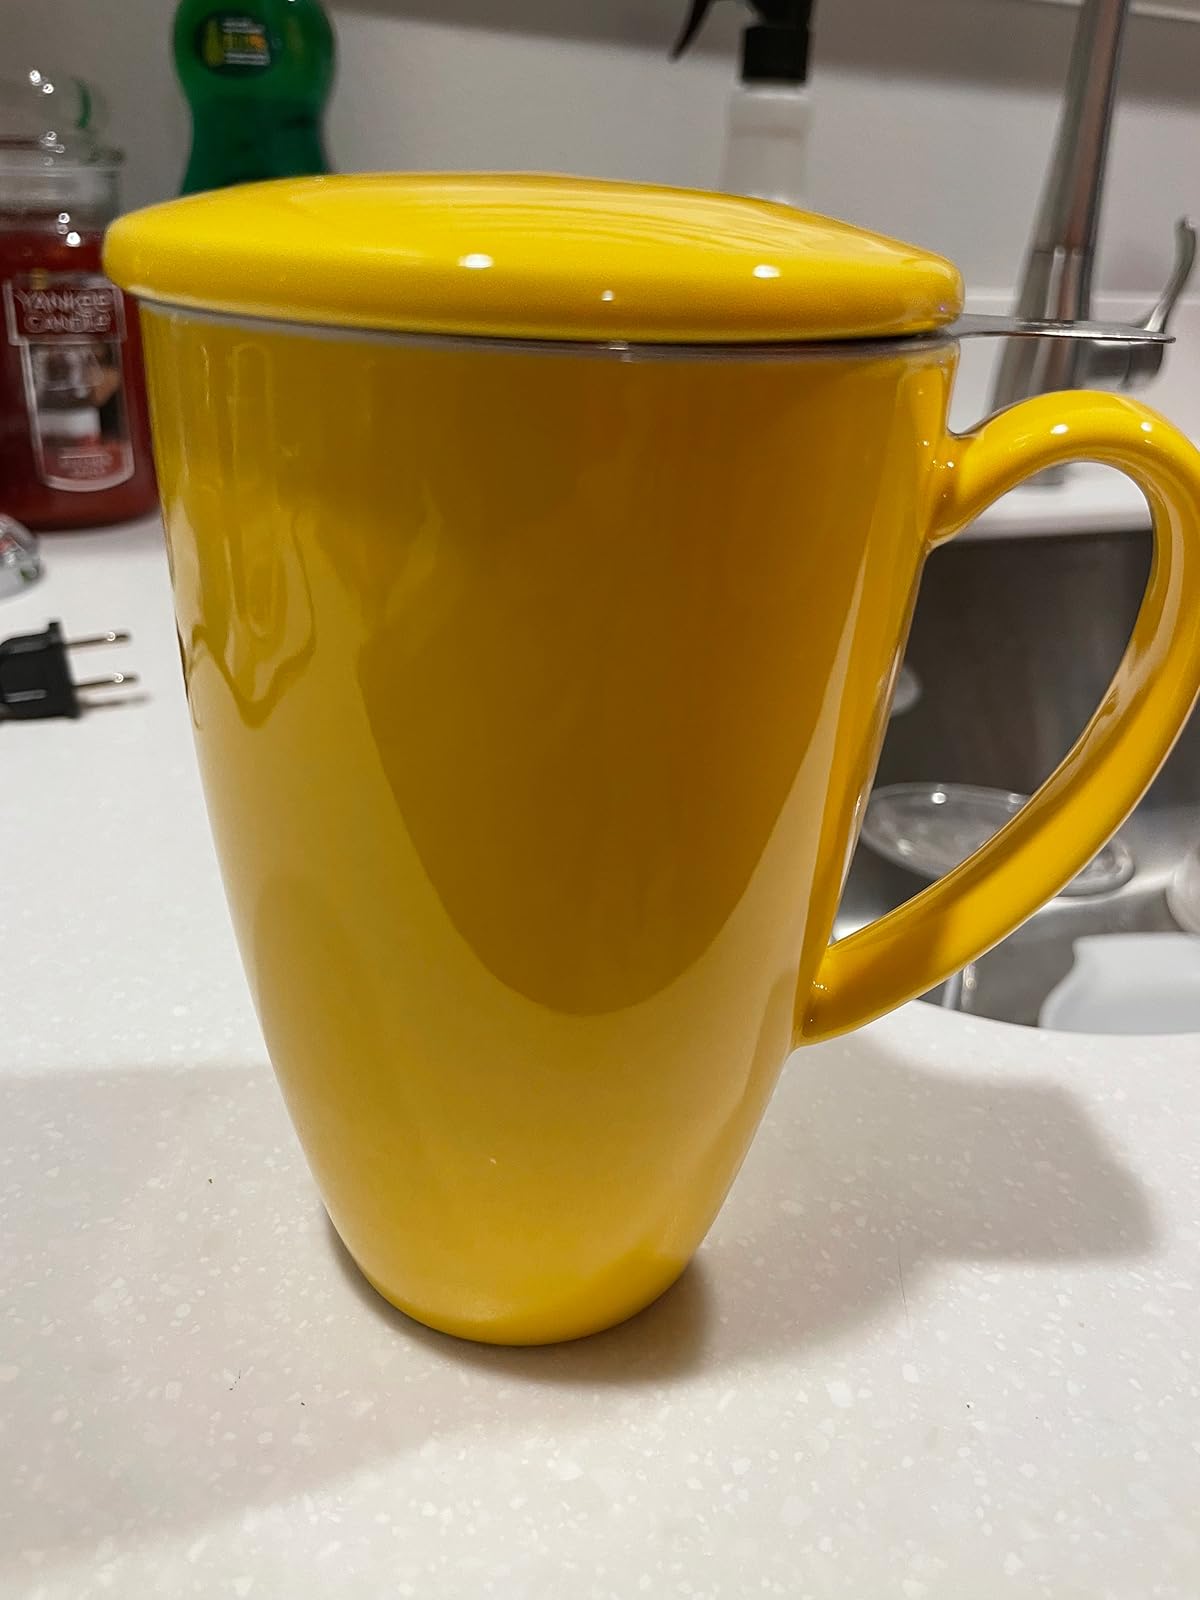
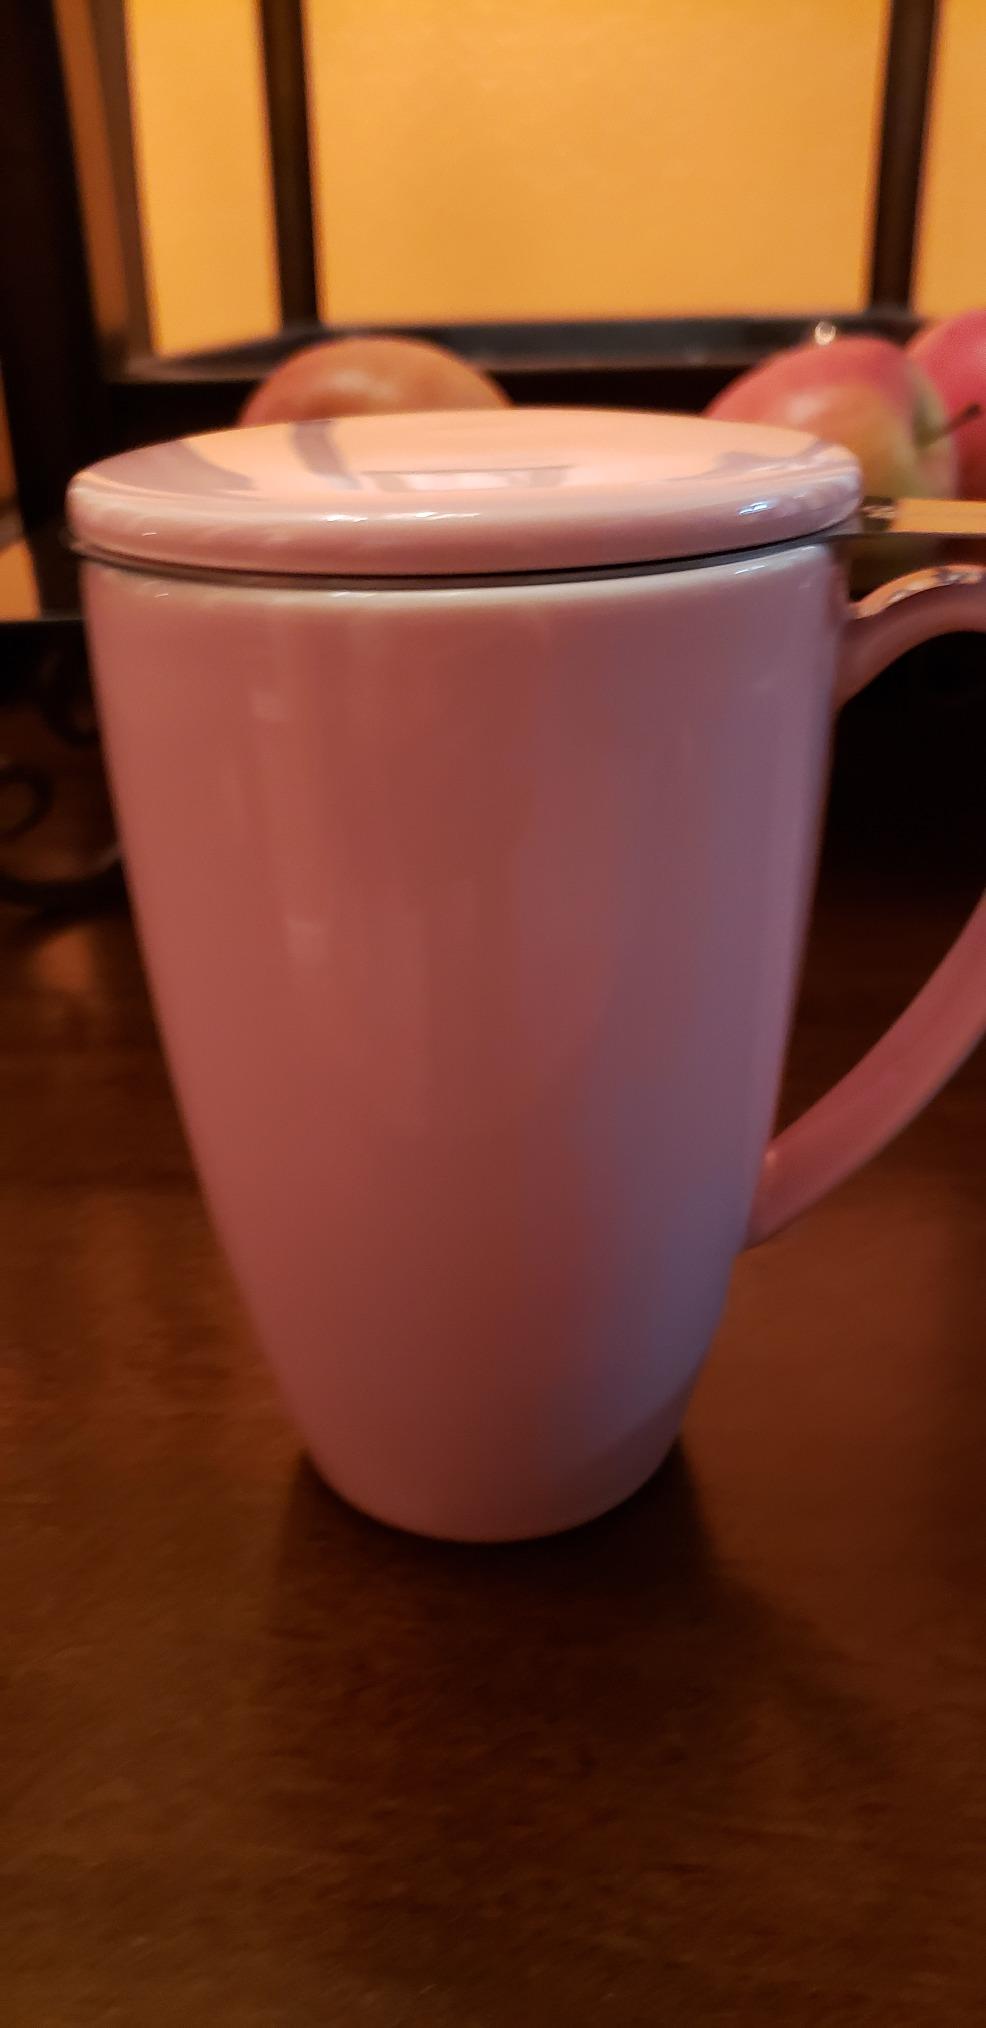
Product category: items_mug
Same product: no